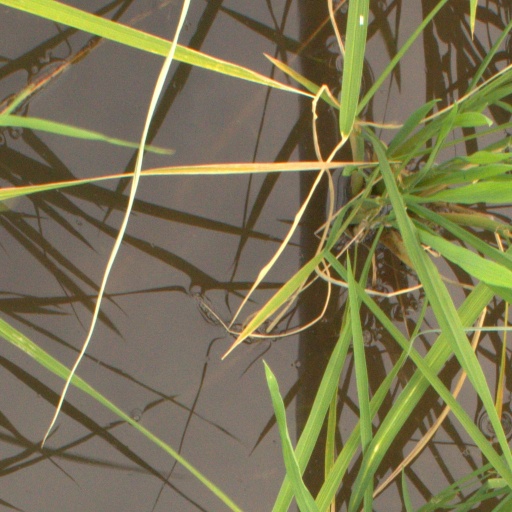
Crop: rice